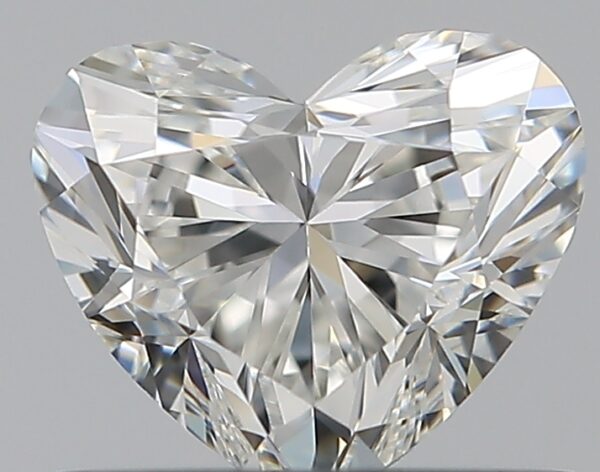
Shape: heart
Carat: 0.5
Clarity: VVS2
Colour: H
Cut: VG
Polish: EX
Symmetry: GD
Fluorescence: N
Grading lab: GIA
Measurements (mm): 4.64 x 5.49 x 3.25